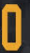
Number: 0